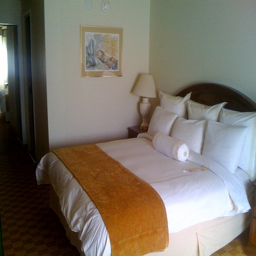
A white bed sitting next to a lamp in a room.
A gold throw lays across the foot of the bed.
King sized bed with many throw pillows and an orange blanket
The view of a room with a king sized bed.
A bed sitting next to a night stand and a framed picture.